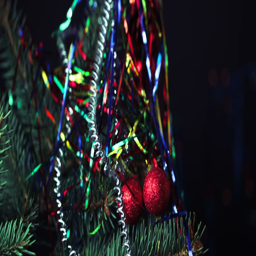
christmas decorations on the christmas tree .